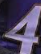
Number: 4